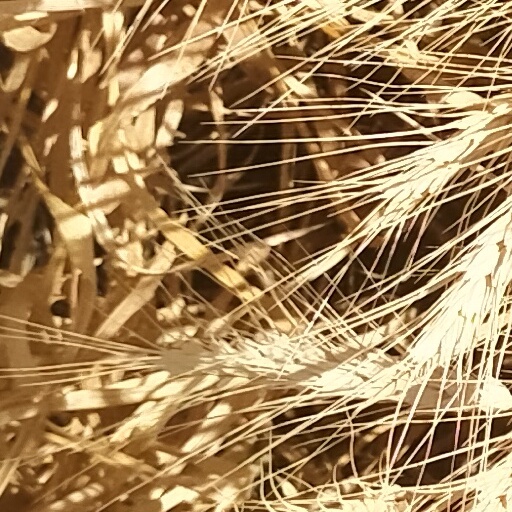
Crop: wheat